Orochi (film)

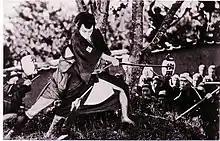
The climax scene.

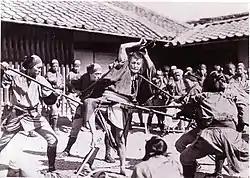
Big turn around set in a town

The film tells the story of a samurai who falls on hard times due to misunderstandings and explains the plots of his enemies. Such explanations superbly depict the absurdity of the samurai's unjust world, making this work pertinent even today.